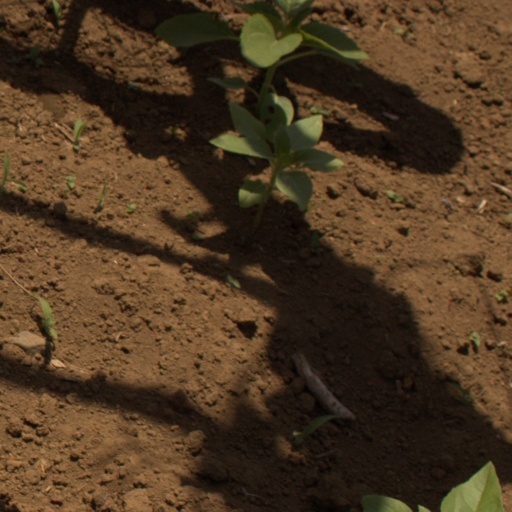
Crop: Jerusalem artichoke